Antonio Gómez (jurist)

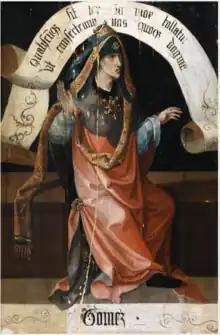
Portrait of Gómez (1510s) — ("No matter what the law is, it is usually removed, that we may also follow the dogma")

After studies at the University of Salamanca, he taught law there and also served as archpriest of Toledo, then the richest diocese in Christendom.